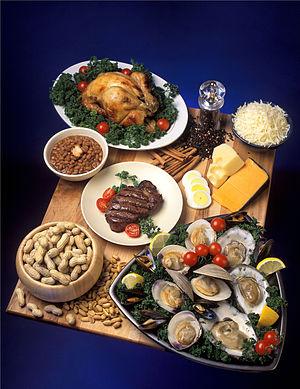
La nutrition est l'ensemble des processus par lesquels un être vivant transforme des aliments pour assurer son fonctionnement. La nutrition est également une science pluridisciplinaire, comportant deux grands axes. D'une part, la physiologie de la nutrition traite de la façon dont l'organisme opère la transformation des aliments, c'est-à-dire des processus métaboliques. Ceci comporte l'étude du rôle des macronutriments et des micronutriments au niveau des mécanismes biochimiques cellulaires, et les conséquences sur les tissus d'un déséquilibre entre l'énergie absorbée et l’énergie dépensée par l'organisme. D'autre part, la psychologie de la nutrition analyse le comportement alimentaire de l'individu ou du groupe. Elle met l'accent sur des questions telles que « pourquoi mangeons-nous ? » ou « comment choisissons-nous nos aliments ? ». Chez l'homme, ces questions sont en rapport avec des facteurs environnementaux tels que l'environnement construit, les médias et politiques de santé, ainsi qu'avec ses particularités tels que ses revenus ou sa culture.
Le système de récompense / renforcement aussi appelé système hédonique, est un système fonctionnel fondamental des mammifères, situé dans le cerveau, le long du faisceau médian du télencéphale.